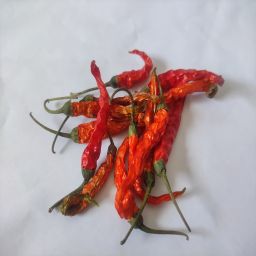
Crop: Chile Pepper
Quality: Dried